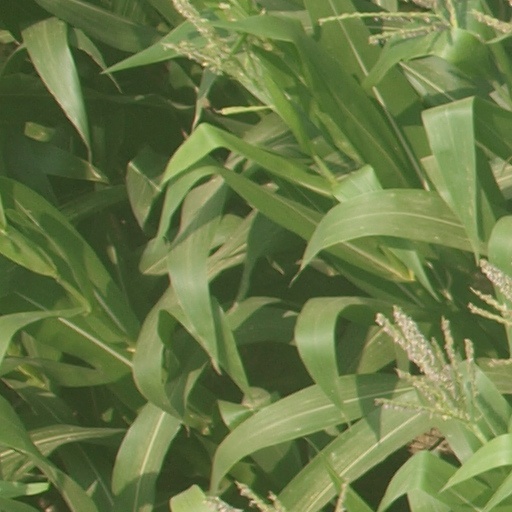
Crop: maize; corn